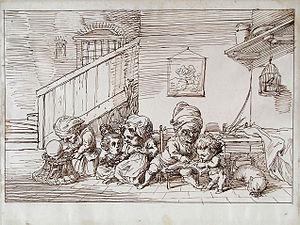
Giuseppe Macinata est un peintre italien néoclassique qui fut actif au XVIIIᵉ et début du XIXᵉ siècle dans la région de Bergame.